History of marketing

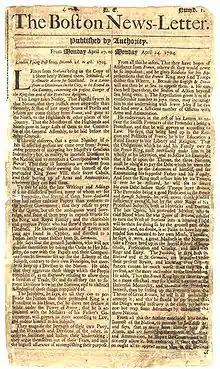
Newspapers were an early form of mass communication. Pictured: The "Boston News-Letter," 1704

Dating the history of marketing, as an academic discipline, is just as problematic as the history of marketing practice. Marketing historians cannot agree on how to date the beginnings of marketing thought. Eric Shaw, for instance, suggests that a period of pre-academic marketing thought can be identified prior to 1900. Other historians suggest that the theory of marketing only emerged in the 20th century when the discipline began to offer courses at universities. Nevertheless, the birth of marketing as a discipline is usually designated to the first decade of the twentieth century when "marketing courses" appeared in universities. In 1902, the University of Michigan offered what many believe to be the very first course in marketing. The University of Illinois also started offering coursework in marketing in 1902. In the academic year, 1904–1905, the University of Pennsylvania commenced teaching marketing. Other universities soon followed, including the Harvard Business School. In 1914 Harvard's required course "Economic Resources of the United States" was renamed "Marketing."